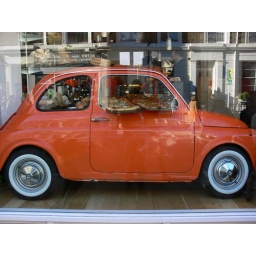
Cafe with orange car in the window